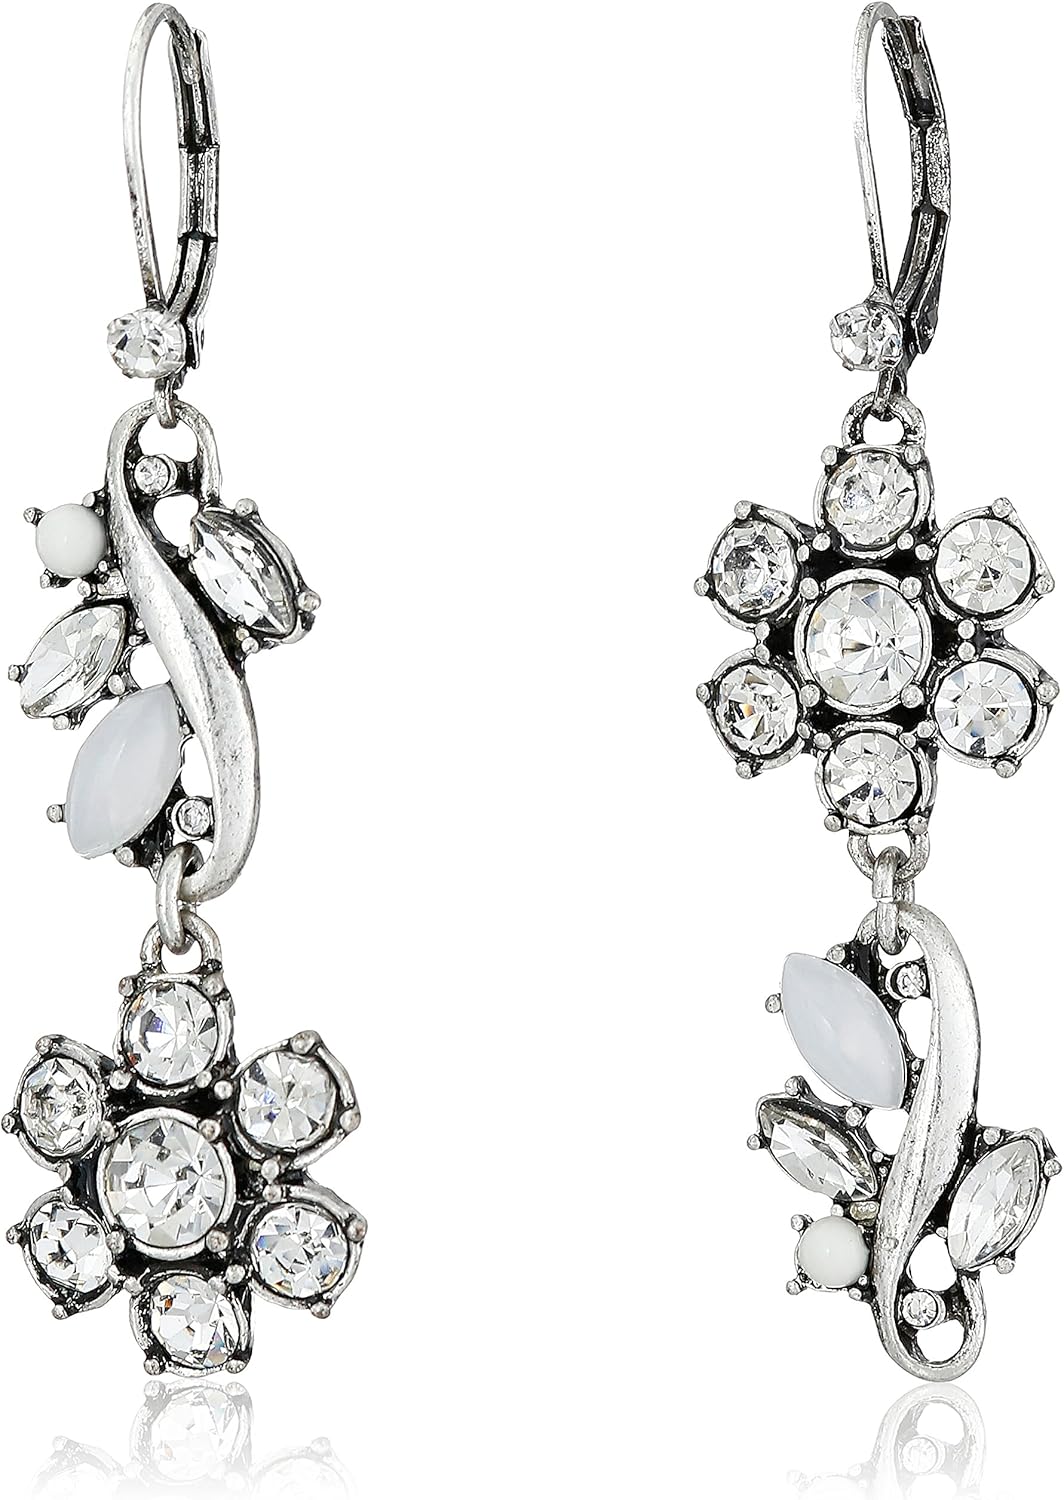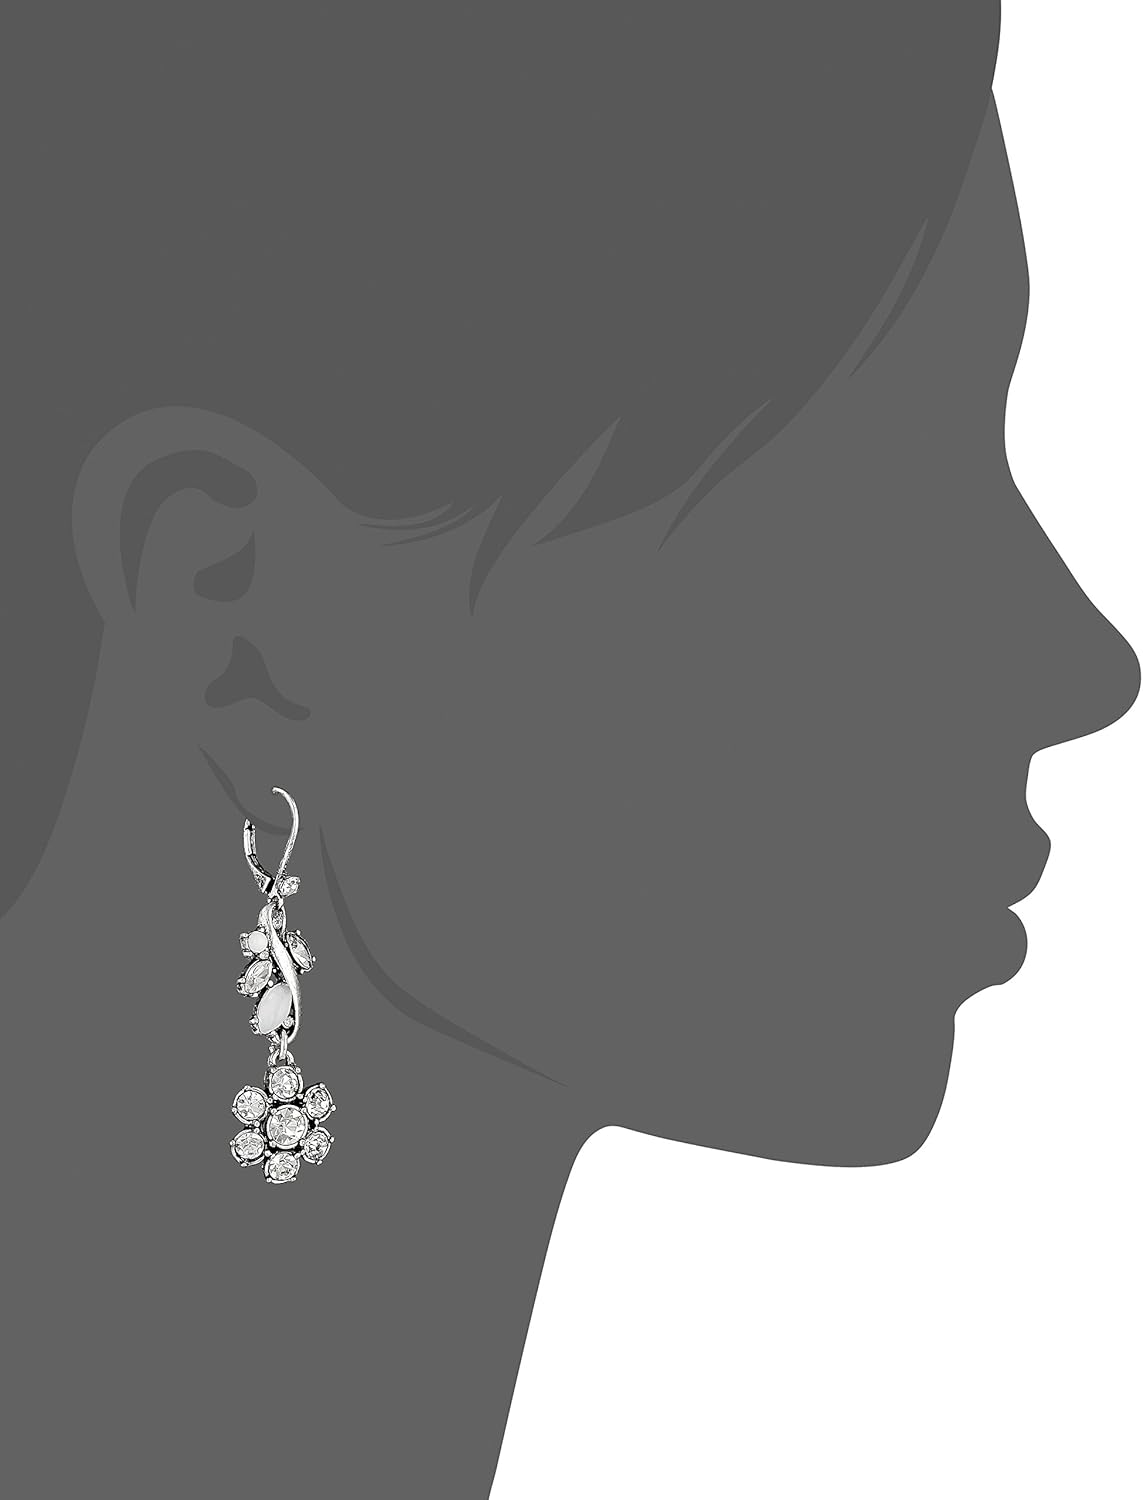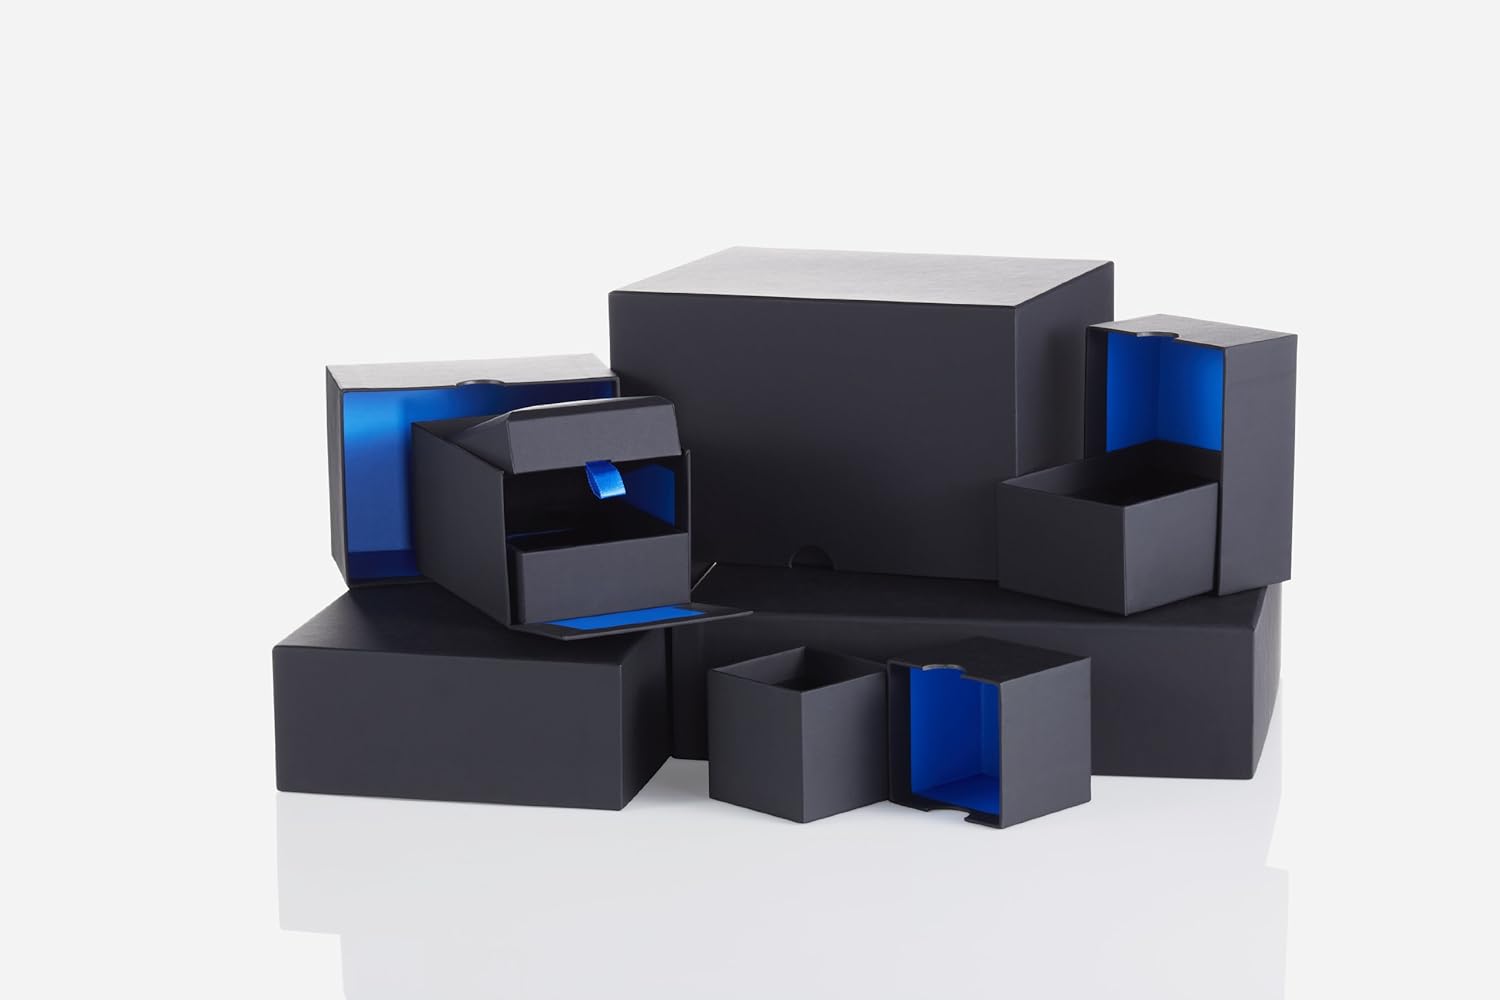
Betsey Johnson"Something New" Crystal Flower Mismatch Drop Earrings
Category: AMAZON FASHION
New York designer Betsey Johnson has built her long-standing career in fashion by following her own set of rules. Known for her celebration of the exuberant, the embellished, and the over the top, Betsey has been rocking the fashion industry with her unique and original designs since the 1960’s. Her commitment to remain true to her one-of-a-kind vision has afforded Betsey continued success in an industry known for its fickleness. Her ability to change with the times while keeping her designs pure has not gone unnoticed. At the 1999 CFDA Awards, Betsey was presented The Timeless Talent Award created especially for her, which recognized her influence on fashion throughout her career. Betsey was born in Connecticut and spent her childhood in dance classes. Her aspirations to be a dancer and her love for costumes laid the foundation for Betsey’s creativity and inspiration, which is still evident in her designs today. In 1964, Betsey officially entered the New York fashion scene by winning Mademoiselle magazine’s “Guest Editor Contest.” One year later, she landed the top designer position for Paraphernalia, a clothing boutique that at the time housed the hottest young London designers, including Mary Quant and Paco Rabanne, among others. What would soon become known as Betsey’s trademark look began its formulations here: sexy silhouettes, hippie inspired flowing fabrics, whimsical detailing and, most importantly, a fabulous fit. Now firmly part of what was considered the “Youth Quake,” Betsey soon found herself in the unforgettable 1960’s Warhol scene. Edie Sedgwick was her house model, while the Velvet Underground’s John Cale took to wearing her designs both on-stage and off. In 1969, Betsey began her foray into retail by opening a new boutique called Betsey Bunki Nini. Directly following the opening store Betsey was offered a job from Alvin Duskin in San Francisco and thus began living a bi-coastal life for the remaining years of the 60’s. Along with the new decade came new career opportunities for Betsey and in the early 1970’s, she came into creative control of the label Alley Cat, a label which set the trends for the 70’s rock n’ roll clothing, with bohemian and ethnic styles. In 1972, along with Halston, Betsey won the coveted Coty Award becoming the youngest designer to ever receive the honor. After a decade of designing for other labels, Betsey decided to make a dramatic change in her life and in 1978, she formed a partnership with Chantal Bacon and started the Betsey Johnson label, as it is known today. Designing for herself allowed Betsey the creative freedom to execute her vision to its fullest potential. The same year Betsey and Chantal launched their first retail store in the heart of Soho. In the early 80’s, they were one of the first to open a store on Melrose Avenue in Los Angeles, helping the street to gain its worldwide recognition as one of the best shopping areas of the 1980’s. Today there are over sixty-five Betsey Johnson stores worldwide. International expansion came in 1998 with the opening of the wildly popular London store. In 1999 the Vancouver store opened marking the company’s first move into Canada, where there are now four locations in various provinces. In September 2006, the first Betsey Johnson store opened in Japan. Betsey Johnson clothing is also available in better department stores as well as in specialty stores throughout the United States and numerous countries around the world. The year 2003 marked some exciting licensing endeavors for the company, taking Betsey’s signature prints and whimsy to new audiences with categories including handbags and lingerie. She continued this trend and has since added footwear, belts, eyewear, watches, jewelry, swimwear, legwear, outerwear and a fragrance thus effectively emerging as not only a clothing designer but a top American Lifestyle brand. In late 2002, Betsey was honored with an induction into the Fashion Walk of Fame, honoring her contribution to American fashion. A bronze and granite plaque containing an original sketch, signature and biography was embedded into Seventh Avenue sidewalk in early 2003. In March 2005, the Signature Awards and NAWBO-NYC committee honored Betsey with the 2005 Lifetime Achievement Award. And following that, Betsey received the Lifetime Achievement Award from the Accessories Council in November 2005. Betsey Johnson was also honored with the Designer of the Year Award at the annual Fashion Accessories Benefit Ball (FABB) in May 2007 and was recently honored with the National Arts Club Medal of Honor for Lifetime Achievement in Fashion in October 2009. A survivor of breast cancer, Betsey continues to be a strong advocate in the fight against the disease, making public appearances, participating in numerous fund raising events and creating one-of-a-kind items that have been auctioned off to raise funds for many charities. In 2003, the CFDA asked her to be an Honorary Chairperson for the Fashion Targets Breast Cancer initiative, which she graciously accepted. In April of 2004, she was awarded another honor by the National Breast Cancer Coalition (NBCC) for her continuous fight against Breast Cancer at a prestigious ceremony hosted by Ron Perelman. In Spring of 04, she teamed up with Geralyn Lucas, the author of the book “Why I Wore Lipstick...to my Mastectomy,” designing an accompanying t-shirt which was launched in Betsey Johnson stores nationwide in October 2004 at a series of events called “Courage Nights.” Courage Night continued for its second year in October 2005 where CFDA Fashion Targets Breast Cancer and SELF Magazine joined the cause. Johnson continues to support, hosting a charity event each October in her boutiques nationwide and internationally, as well as creating limited edition products from which a portion of the proceeds are donated to various breast cancer related charities. Betsey Johnson, both the woman and the label, is constantly moving forward and continues to keep a strong foothold in the fashion industry with no signs of letting up anytime soon. Her love of detail and design is evident in everything she does in life and in business. Her enthusiasm, creativity and boundless talent that have kept her at the forefront of fashion for the past 45 years will keep Betsey going for years to come. “Making clothes involves what I like…color, pattern, shape and movement…I like the everyday process…the people, the pressure, the surprise of seeing the work come alive walking and dancing around on strangers. Like red lipstick on the mouth, my products wake up and brighten and bring the wearer to life…drawing attention to her beauty and specialness…her moods and movements…her dreams and fantasies.” – Betsey Johnson As one journalist recently quoted, “If Betsey Johnson didn’t exist, we would have to invent her, simply to remind ourselves that fashion can be fun. She’s the original wild child and set to paint the town pink!”
Features: Items that are handmade may vary in size, shape and color | Made in China